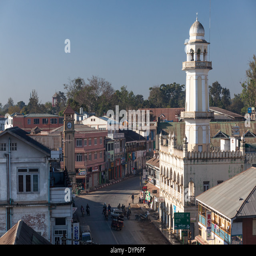
cityscape with mosque on the right